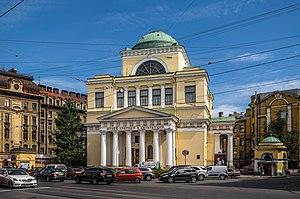
Le Musée d'État Russe de l'Arctique et de l' Antarctique est un musée de Saint-Pétersbourg. Il a été établi en novembre 1930 comme partie de l'Institut de Recherche de l'Arctique et de l'Antarctique, mais il n'a ouvert que six ans plus tard.